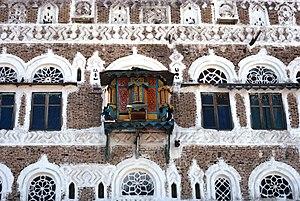
L'ancien palais de l'Imam à Taez avec ses typiques décorations de stuc et une moucharabieh peinte de couleurs vives.
Laurence Deonna, née en 1937 à Genève, est une reporter, écrivaine et photographe suisse.